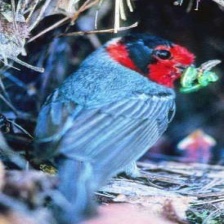
Species: RED FACED WARBLER
Scientific name: CARDELLINA RUBRIFRONS